Nozomi Sasaki (model)

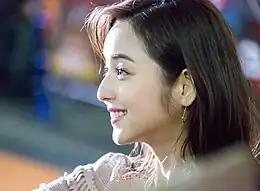

She has regularly appeared on over 10 television programs and over 20 television commercials since 2009. Her first huge hit on the TV scene was a TV commercial for Lotte's new chewing gum product Fit's, where she performed a "silly dance" called the Fit's dance. Fit's became a smash hit, selling over 40 million in its first 5 months in the Japanese gum market where 4 million-per-year is considered large success.